Søren Kierkegaard

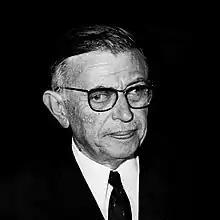
Jean-Paul Sartre in 1967

Kierkegaard's influence on Karl Barth's early theology is evident in "The Epistle to the Romans" 1918, 1921, 1933. Barth read at least three volumes of Kierkegaard's works: "Practice in Christianity", "The Moment", and an "Anthology" from his journals and diaries. Almost all key terms from Kierkegaard which had an important role in "The Epistle to the Romans" can be found in "Practice in Christianity". The concept of the indirect communication, the paradox, and the moment of "Practice in Christianity", in particular, confirmed and sharpened Barth's ideas on contemporary Christianity and the Christian life.